Psilocybe

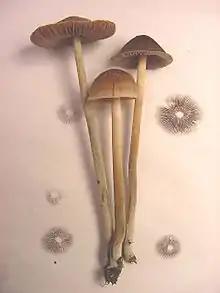
"P. tampanensis" with spore prints

A 2002 study of the molecular phylogeny of the agarics indicated the genus "Psilocybe" as then defined was polyphyletic, falling into two distinct clades that are not directly related to each other. The blue-staining hallucinogenic species constituted one clade and the non-bluing species the other. The previous type species of the genus, "Psilocybe " (now "Deconica montana"), was in the non-bluing clade, but in 2010, the type species was changed to "P. semilanceata", a member of the bluing clade. A 2006 molecular phylogenetic study of the Agaricales by Matheny and colleagues, further demonstrated the separation of the bluing and non-bluing clades of "Psilocybe" in a larger, strongly supported phylogenetic tree of the Agaricales.